Douglas O-38

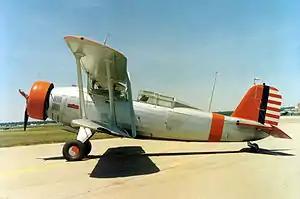
Douglas O-38F at the National Museum of the United States Air Force in 2005

The Douglas O-38 is an observation airplane used by the United States Army Air Corps in the 1930s and early 1940s.